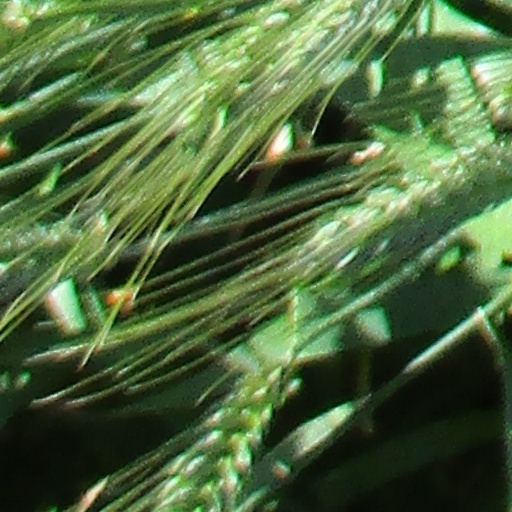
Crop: wheat